Kelly Denton

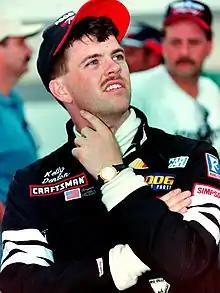
Denton in 1997

Kelly Denton (born March 10, 1973) is an American former professional stock car racing driver who competed in NASCAR between 1996 and 2002.